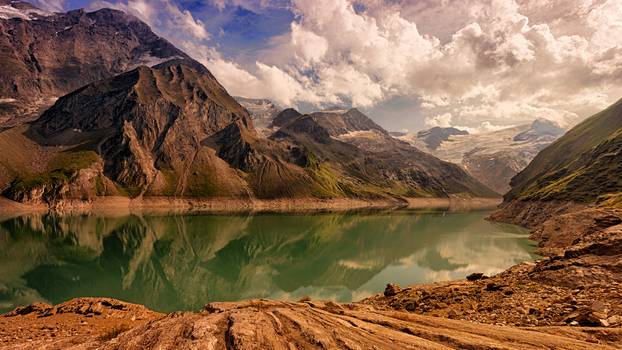
Label: No Watermark